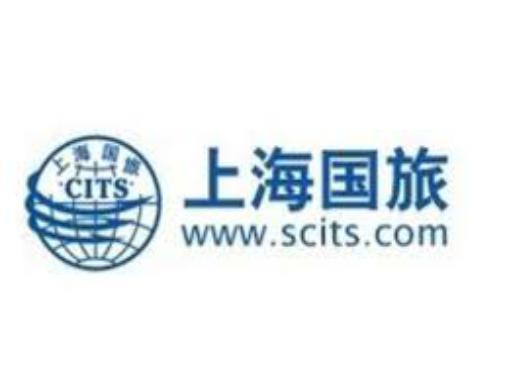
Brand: guolv
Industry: Others